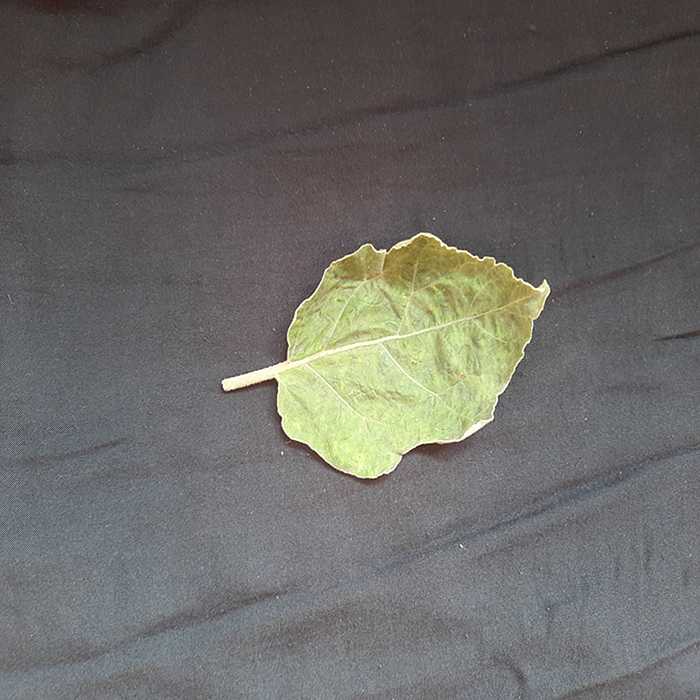
Plant: Eggplant
Label: Eggplant begomovirus